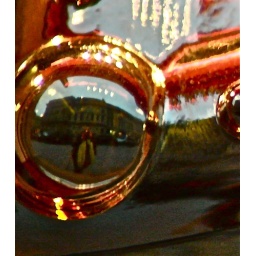
Vivienne Westwood shop window. Detail of IMG_7405. Detail of Vivienne Westwood logo on bag in window display.